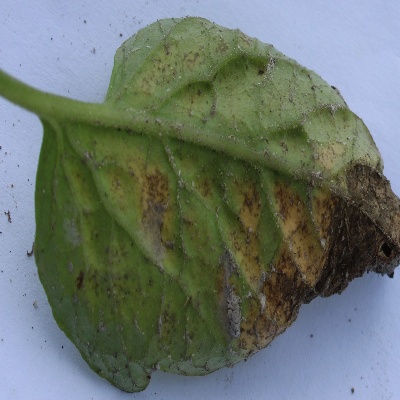
Crop: Tomato
Condition: leaf blight